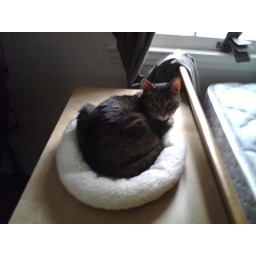
cat bed in spare room